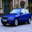
Label: automobile